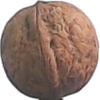
Label: walnut